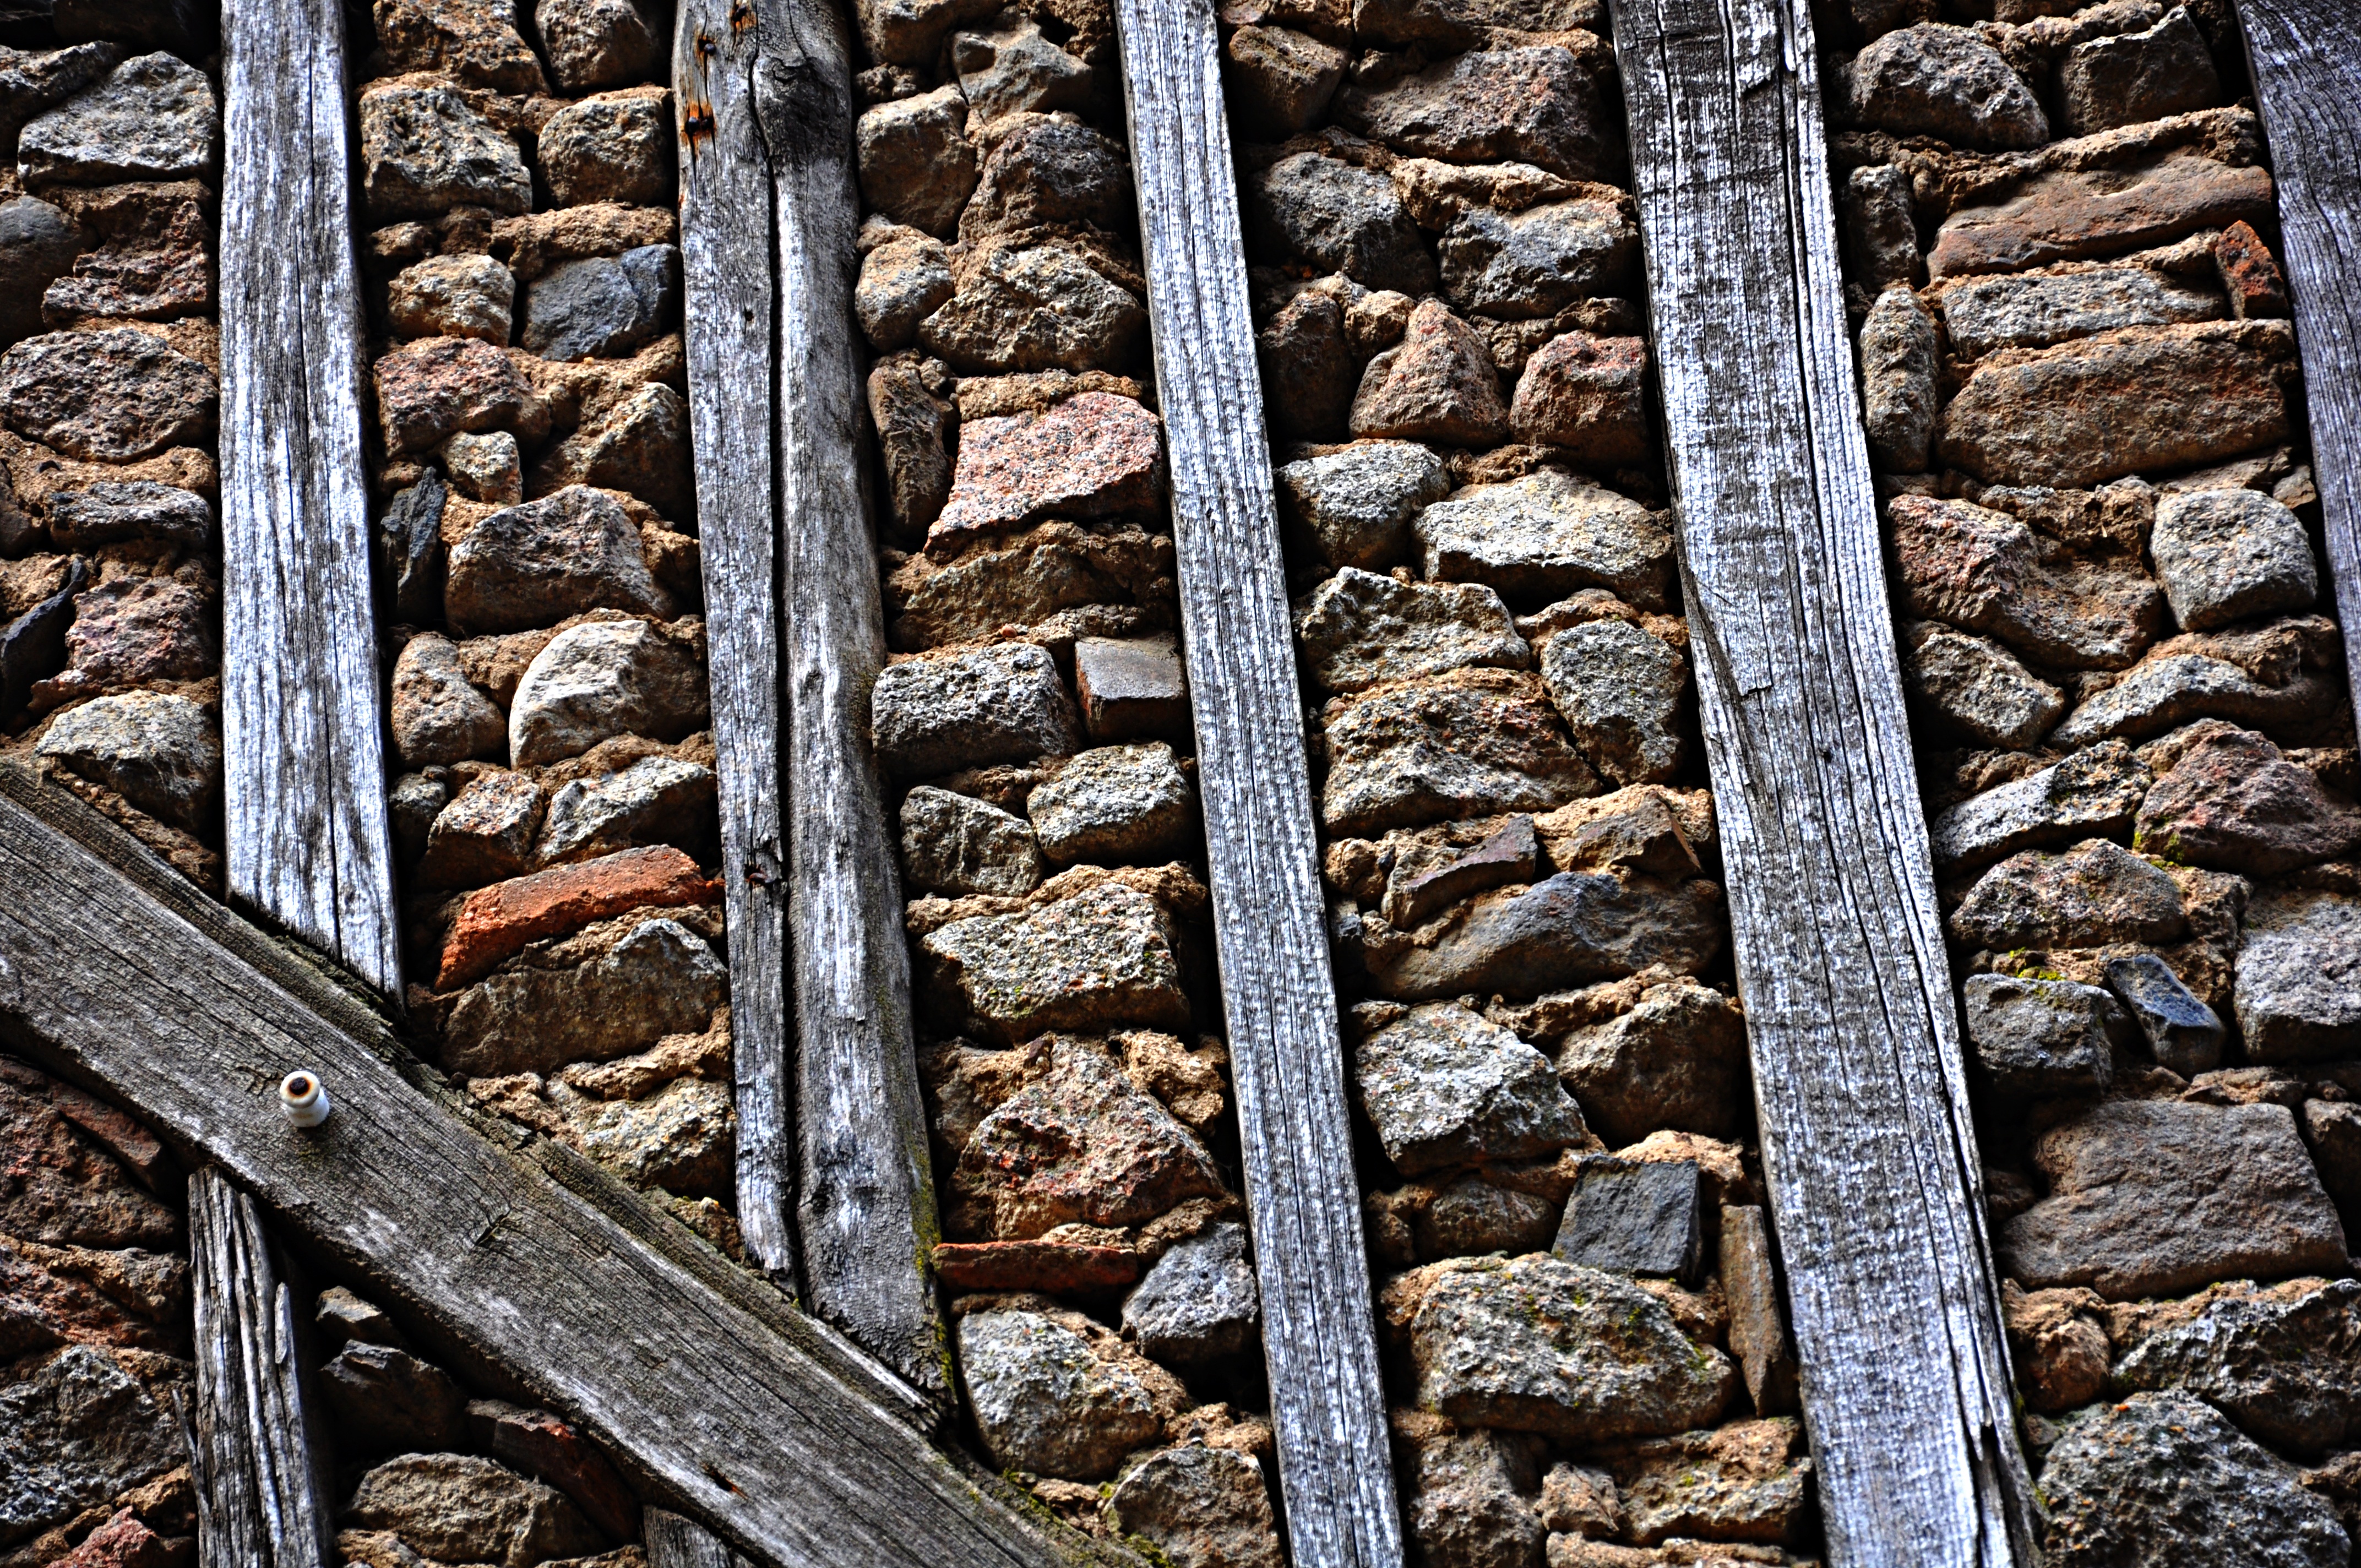
tree, rock, architecture, people, wood, track, house, texture, building, trunk, urban, wall, stone, construction, soil, facade, stone wall, brick, material, old house, outside, stones, spain, geology, ruins, salamanca, strong, ancient history, outdoor structure, the pool, resistant